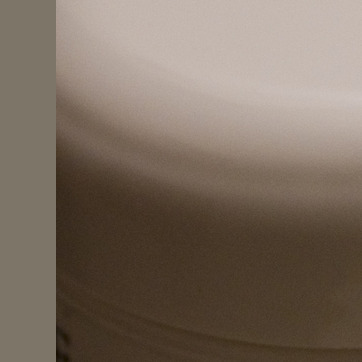
Material: plastic